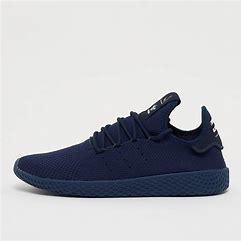
Brand: Adidas
Model: PW Tennis HU